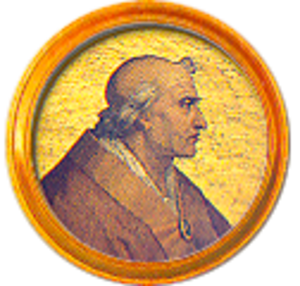
Médaillon de la frise des papes à Saint-Paul-hors-les-Murs. Il s'agit d'une mosaïque représentant Serge III, 119e pape de l'Église catholique (903-911). Il fait parie de la série de médaillons voulue par Grégoire XVI destinée à remplacer ceux de l'ancienne basilique après l'incendie de 1823.
Cette liste des papes est celle des 266 évêques de Rome, appelés également papes à partir du IVᵉ siècle, guides de l’Église catholique romaine, que cite l’Annuaire pontifical, et des antipapes.